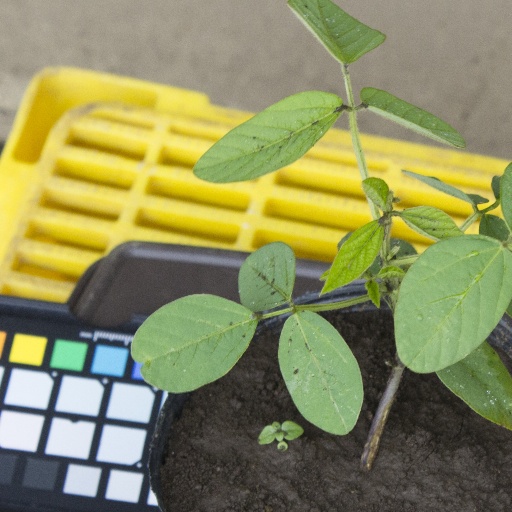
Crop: soybean